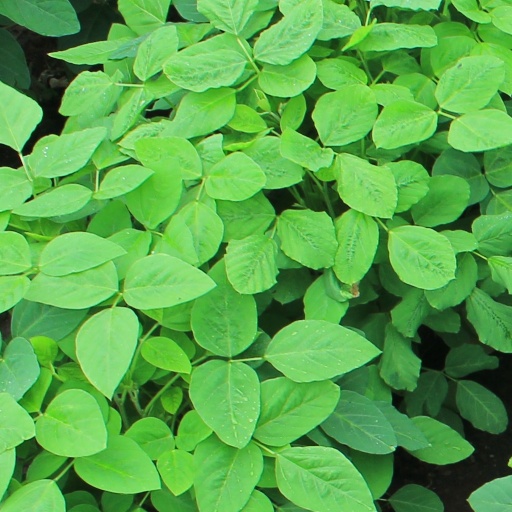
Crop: soybean